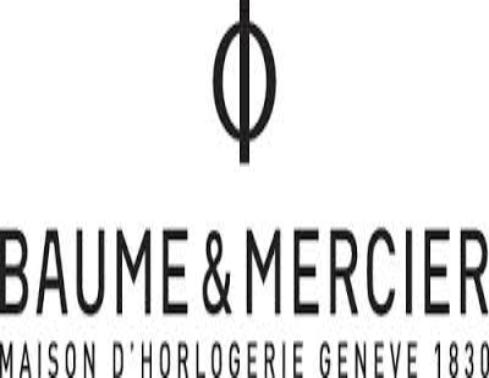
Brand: Baume et Mercier-1
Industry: Clothes